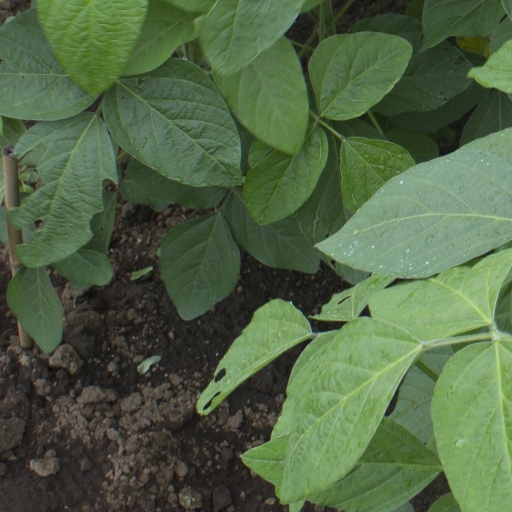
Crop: soybean